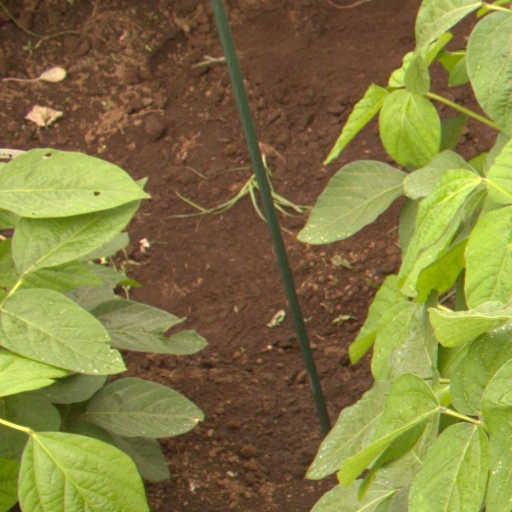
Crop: soybean